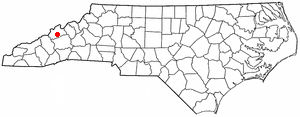
La ville de Marshall est le siège du comté de Madison, situé en Caroline du Nord, aux États-Unis.